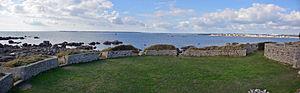
Fort du Cabellou (Concarneau) This building is indexed in the Base Mérimée, a database of architectural heritage maintained by the French Ministry of Culture,
Le fort du Cabellou est un fort datant du XVIIIᵉ siècle située à Concarneau en Bretagne.